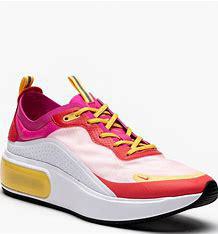
Brand: Nike
Model: Air Max DIA